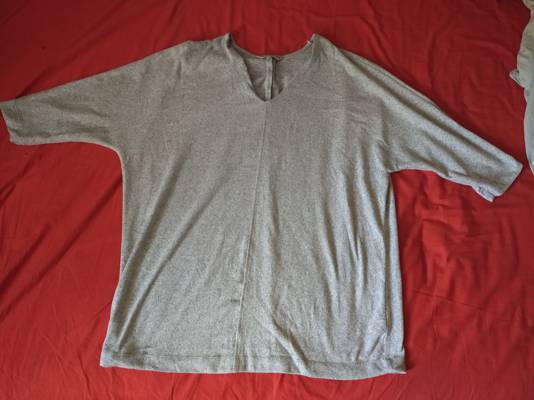
Waste category: clothes